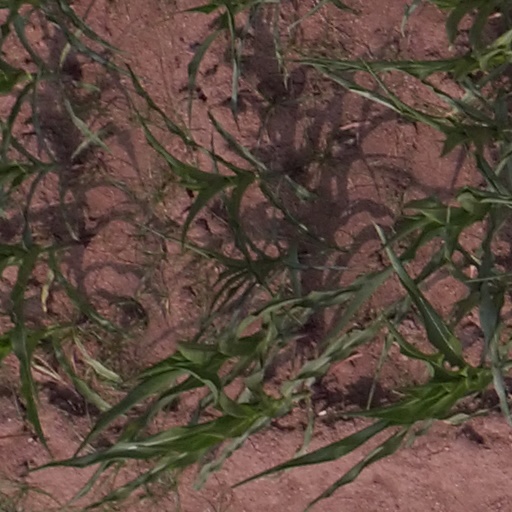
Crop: maize; corn